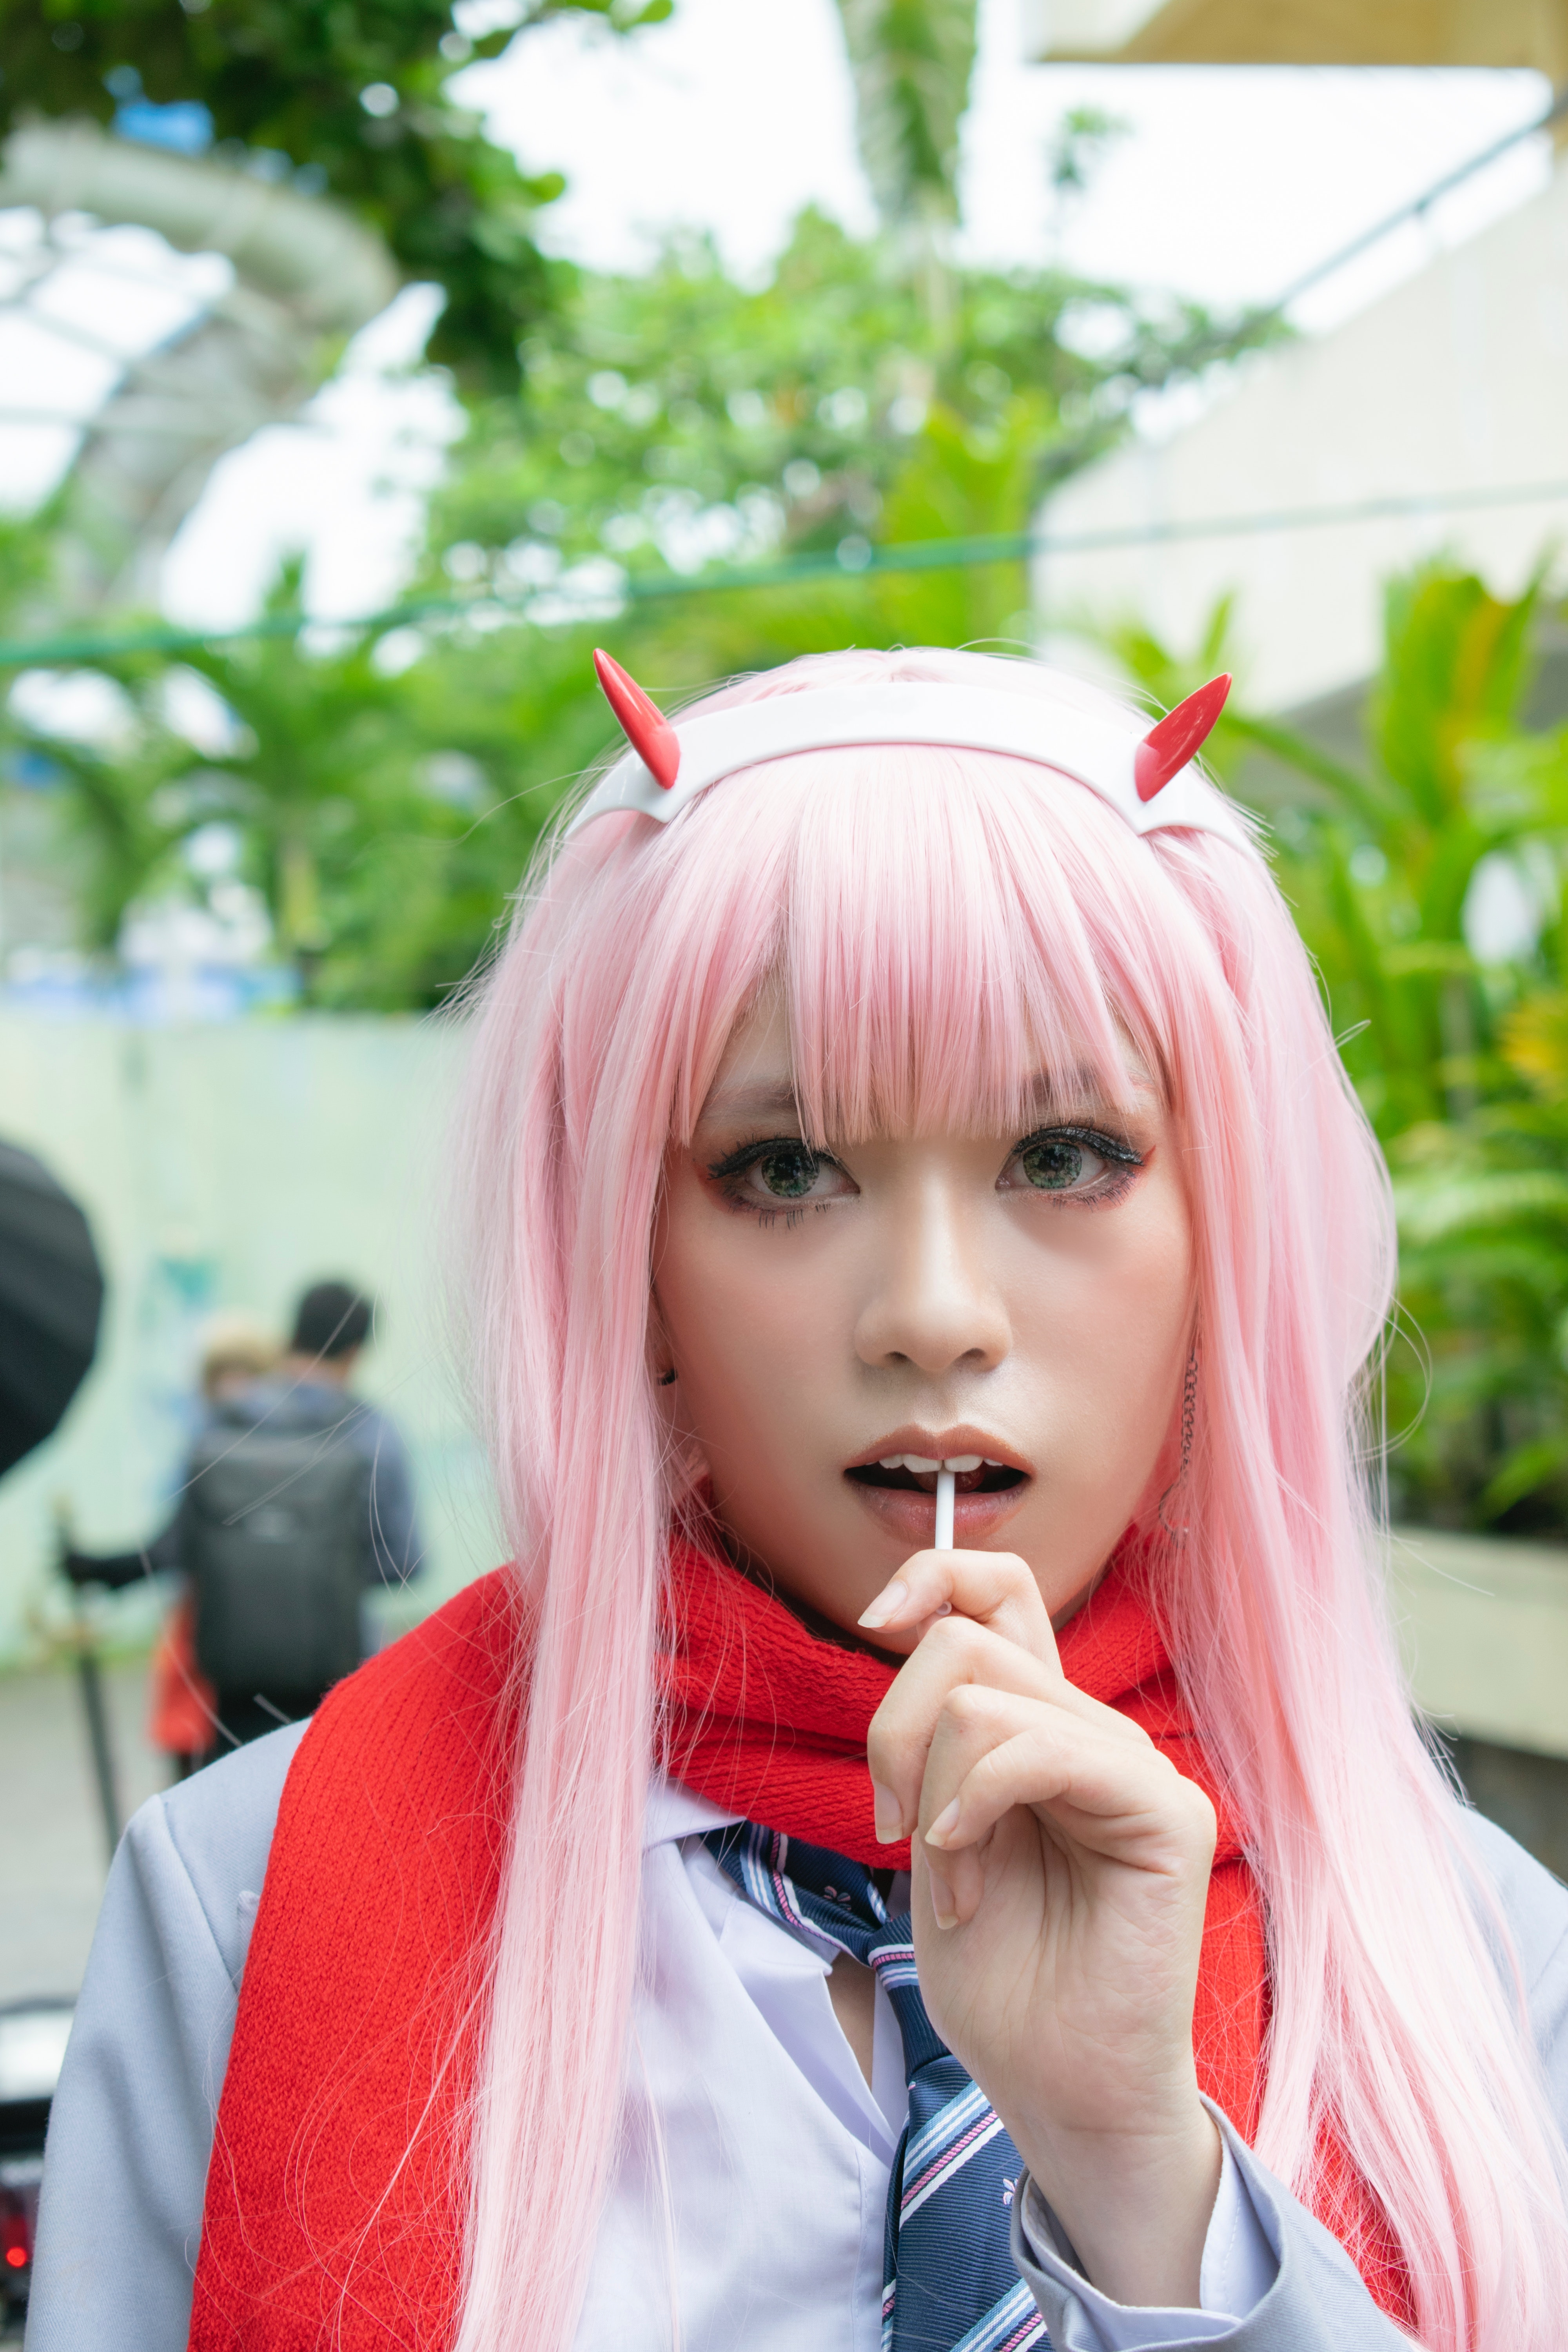
hair, clothing, pink, cosplay, hair coloring, costume, wig, hairstyle, hime cut, lip, long hair, japanese idol, bangs, photography, fashion accessory, anime, black hair, flesh